Star of Curtorim

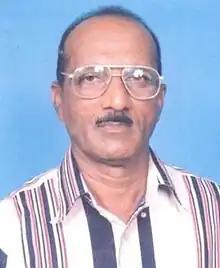
Fernandes in an undated photo released by Tiatr Academy of Goa in 2012

Vicente Florenco Fernandes (27 February 1941 – 16 May 2013), known professionally as Star of Curtorim or Seza Pai, was an Indian theatre director, dramatist, actor and composer, who primarily worked on the Konkani stage. He is best known for his "tiatr" "Seza Pai" (1976) which he staged along with Nelson Afonso during the golden phase.